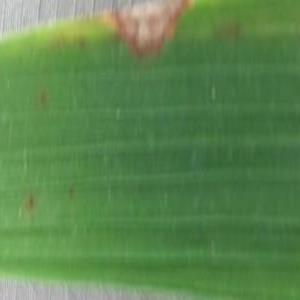
Disease: Blast